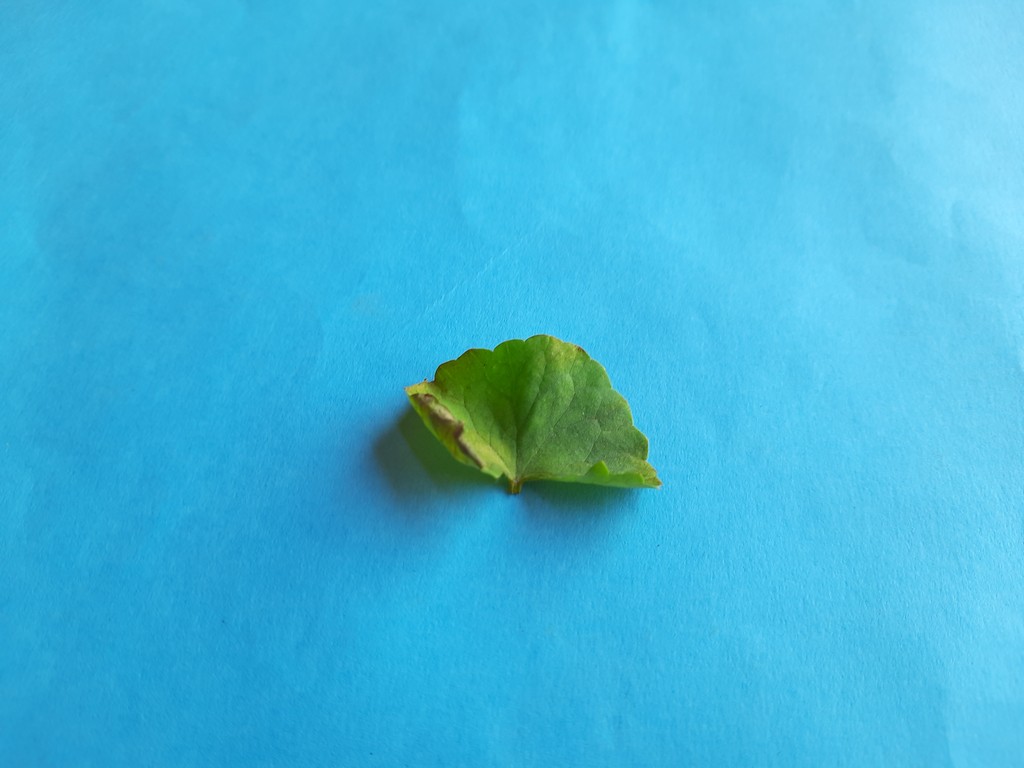
Label: Unhealthy